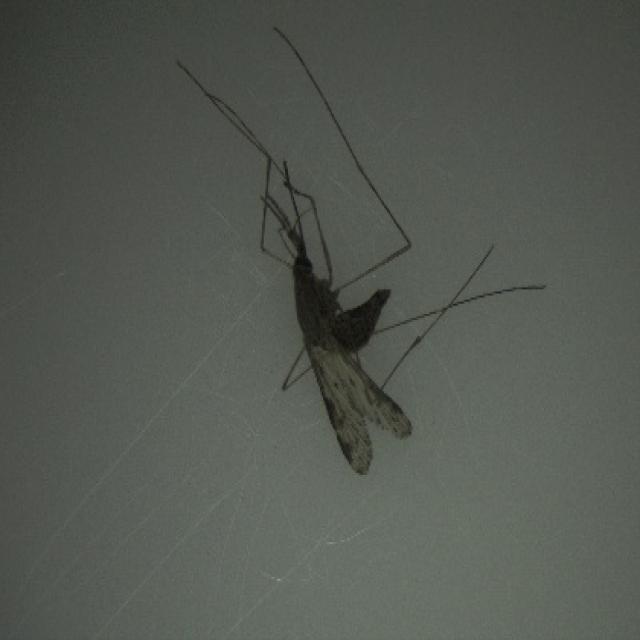
Species: anopheles_sinensis